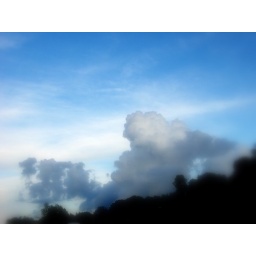
cloud above trees